Kazakhstan

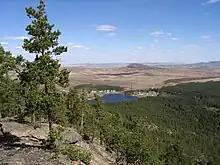
Qarağandy Region

Kazakhstan has an abundant supply of accessible mineral and fossil fuel resources. Development of petroleum, natural gas, and mineral extractions has attracted most of the over $40 billion in foreign investment in Kazakhstan since 1993 and accounts for some 57% of the nation's industrial output (or approximately 13% of gross domestic product). According to some estimates, Kazakhstan has the second largest uranium, chromium, lead, and zinc reserves; the third largest manganese reserves; the fifth largest copper reserves; and ranks in the top ten for coal, iron, and gold. In 2015, Kazakhstan's gold production is 64 metric tonnes. It is also an exporter of diamonds. Perhaps most significant for economic development, Kazakhstan also has the 11th largest proven reserves of both petroleum and natural gas. One such location is the Tokarevskoye gas condensate field.